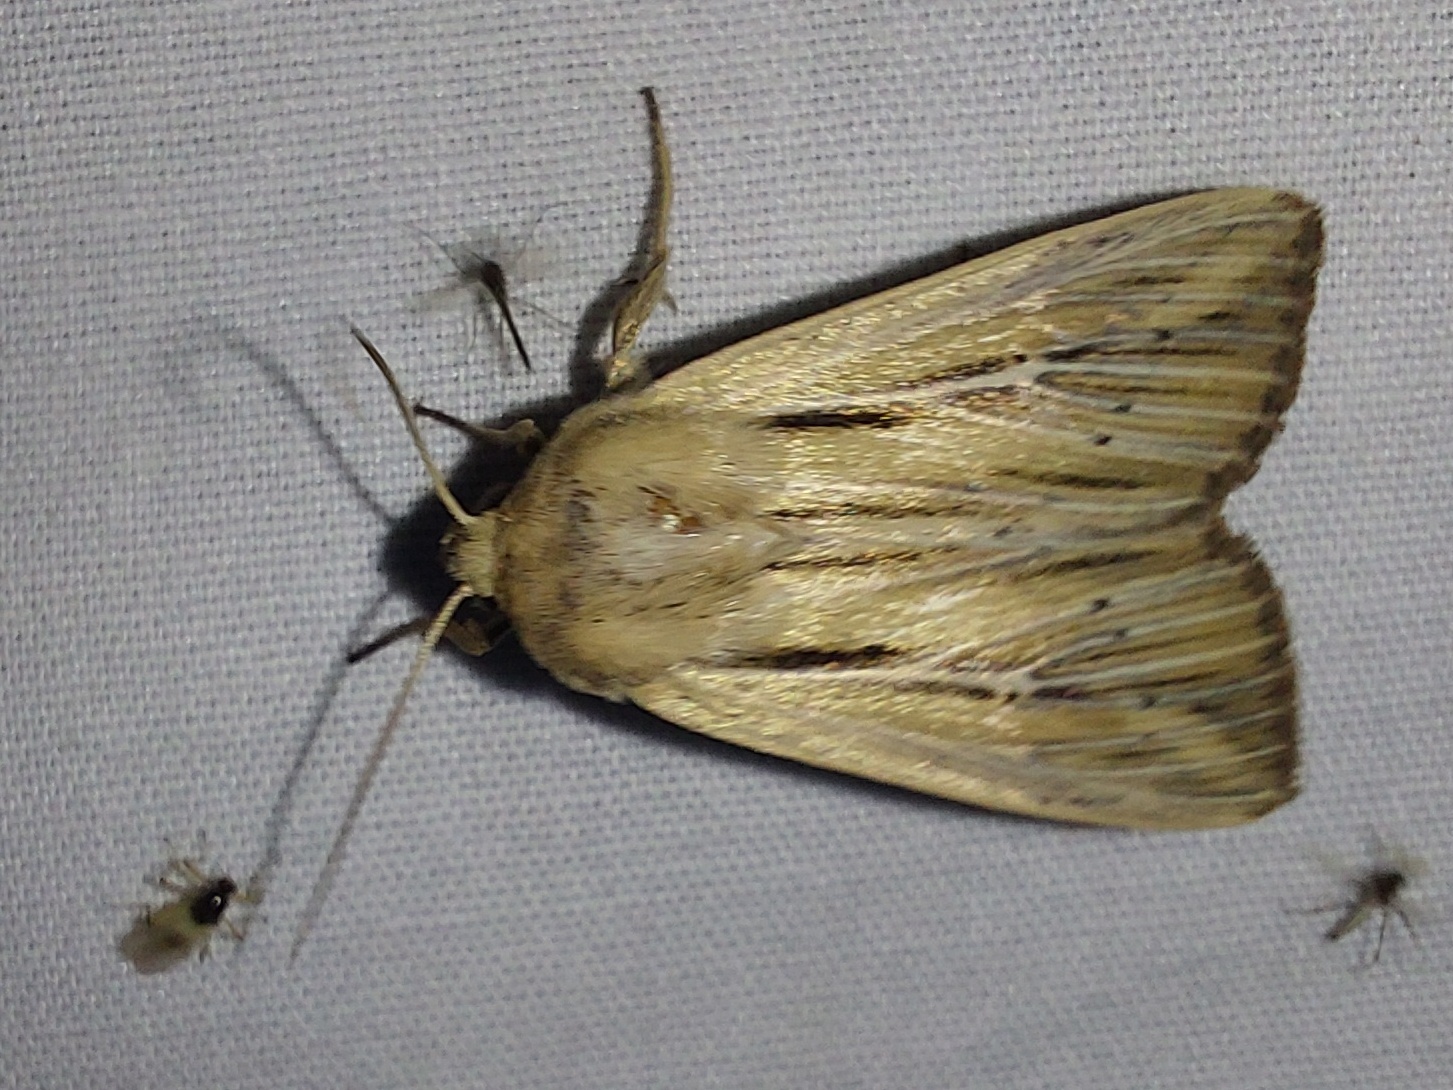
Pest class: wheathead_armyworm_Dargida_diffusa